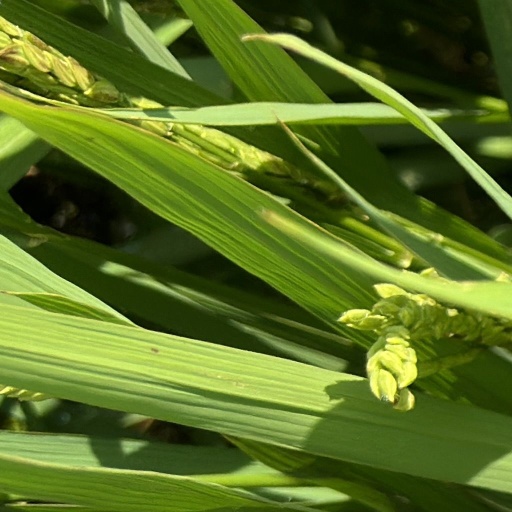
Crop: rice